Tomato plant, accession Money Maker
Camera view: bottom (45 deg); turntable rotation: 210 degrees
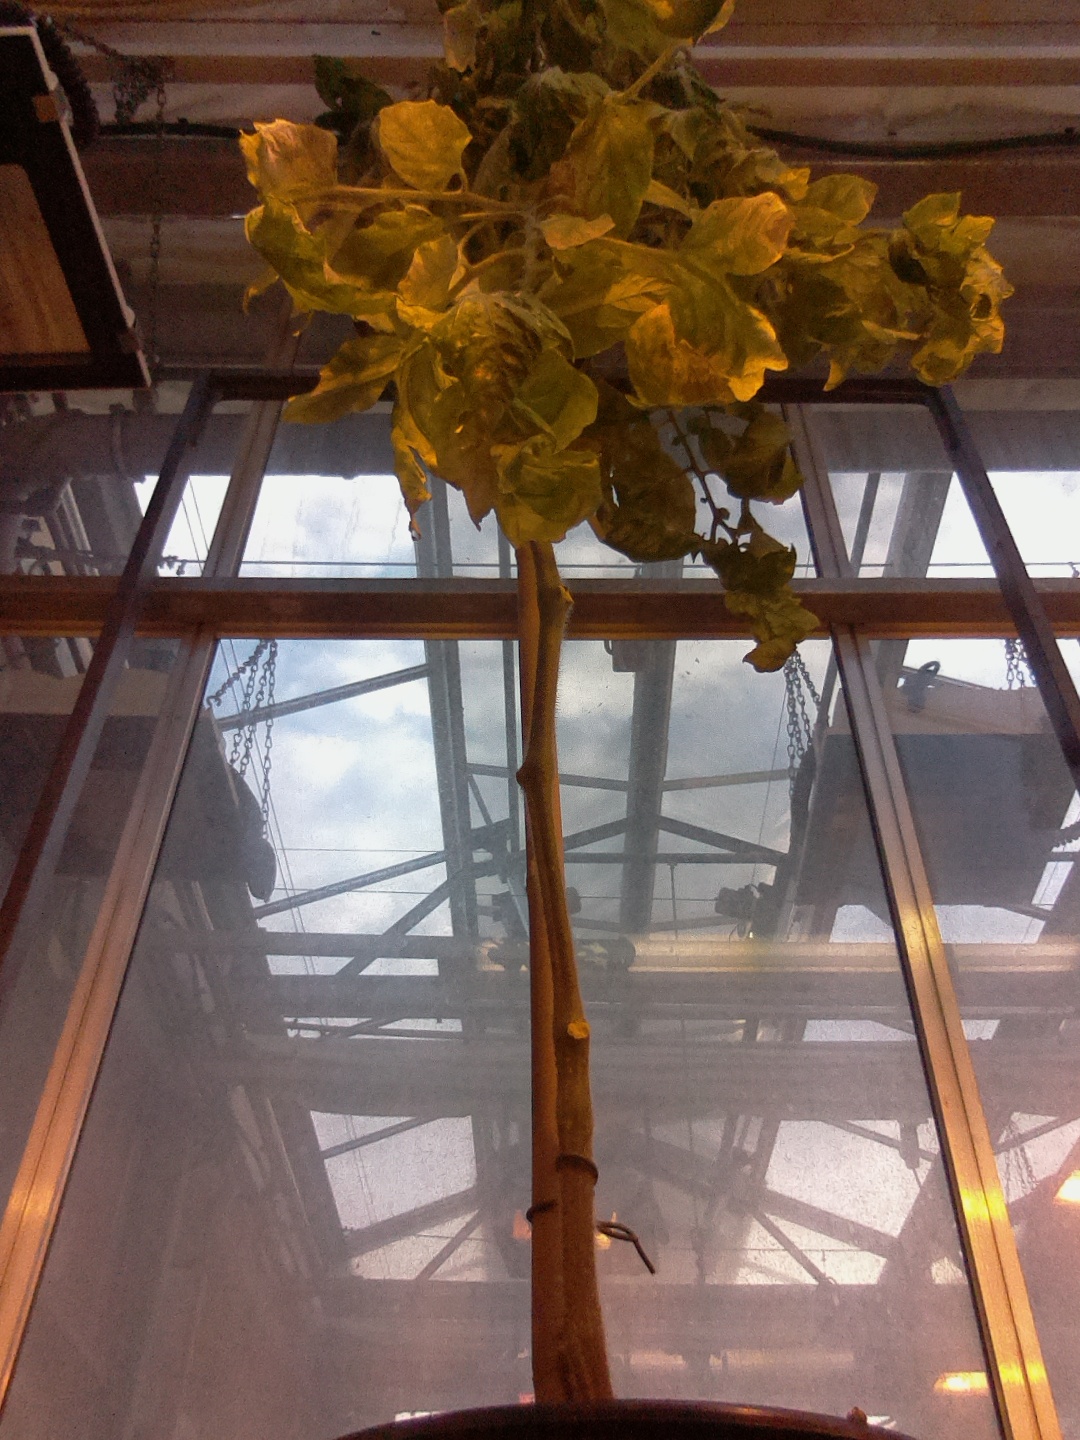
BBCH growth stage 80: fruits start showing typical ripe color (orange -> red)